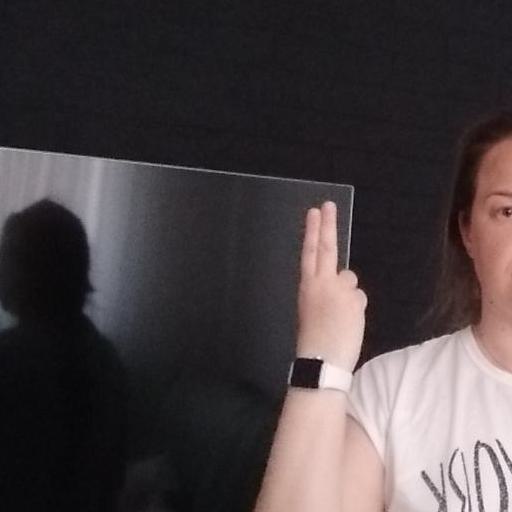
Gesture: two_up_inverted